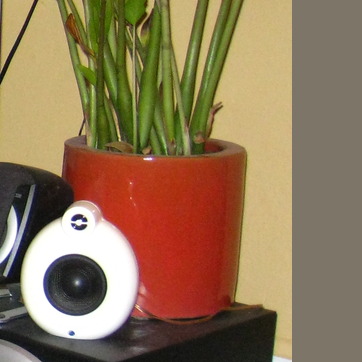
Material: ceramic